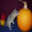
Label: possum